Millwood, New York

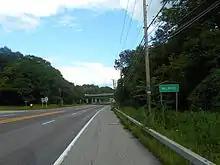
Entering Millwood from NY 100 northbound

Millwood is a hamlet and census-designated place located in the town of New Castle, New York, United States in Westchester County. It was originally settled as Sarlesville. The area now known as Millwood appears on 19th century maps as Merritt's Corners (now the intersection of NY 100 and NY 120) and Rockdale Mills (close to what is now the Briarcliff Manor border). As of the 2000 census, the community had a population of 1,210.